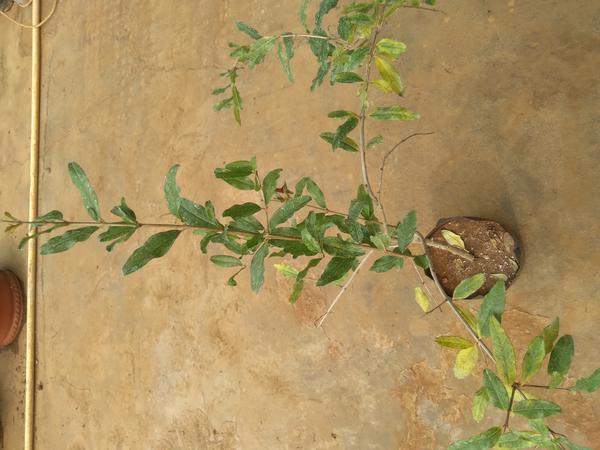
Plant: Pomegranate